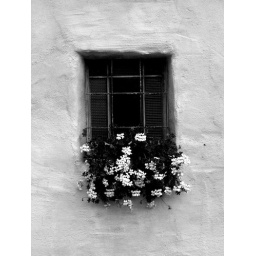
A window in rural Austria. They LOVE flower boxes here, and dang it if they don't do them right.